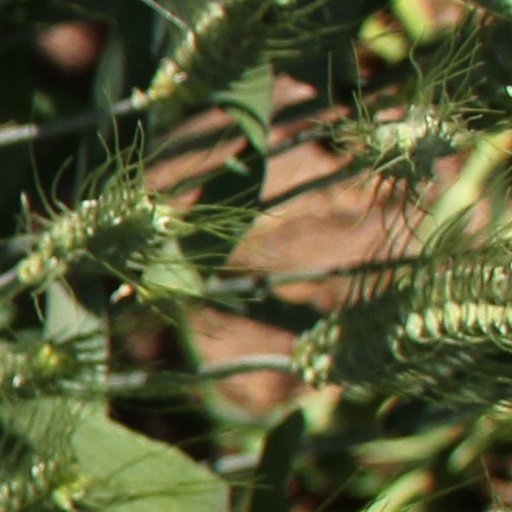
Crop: wheat